Alkborough

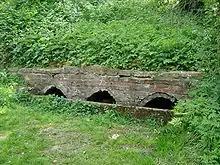
Low Wells

Low Wells is a spring that discharges from a point just the south side of Prospect Lane, north of (and several yards below) St John the Baptist Church. There is no evidence suggesting how the spring became known as "Low Wells", though its position below the level of the main part of the village would seem to suggest an obvious answer. The well takes the form of three low brick arches behind a long rectangular trough, into which the water flows. This well-structure is thought to have been constructed . As this arrangement was probably to facilitate the watering of livestock, a pump was installed nearby to tap the springs first and provide clean drinking water for villagers, though this has now gone. The structure was restored in 1986.